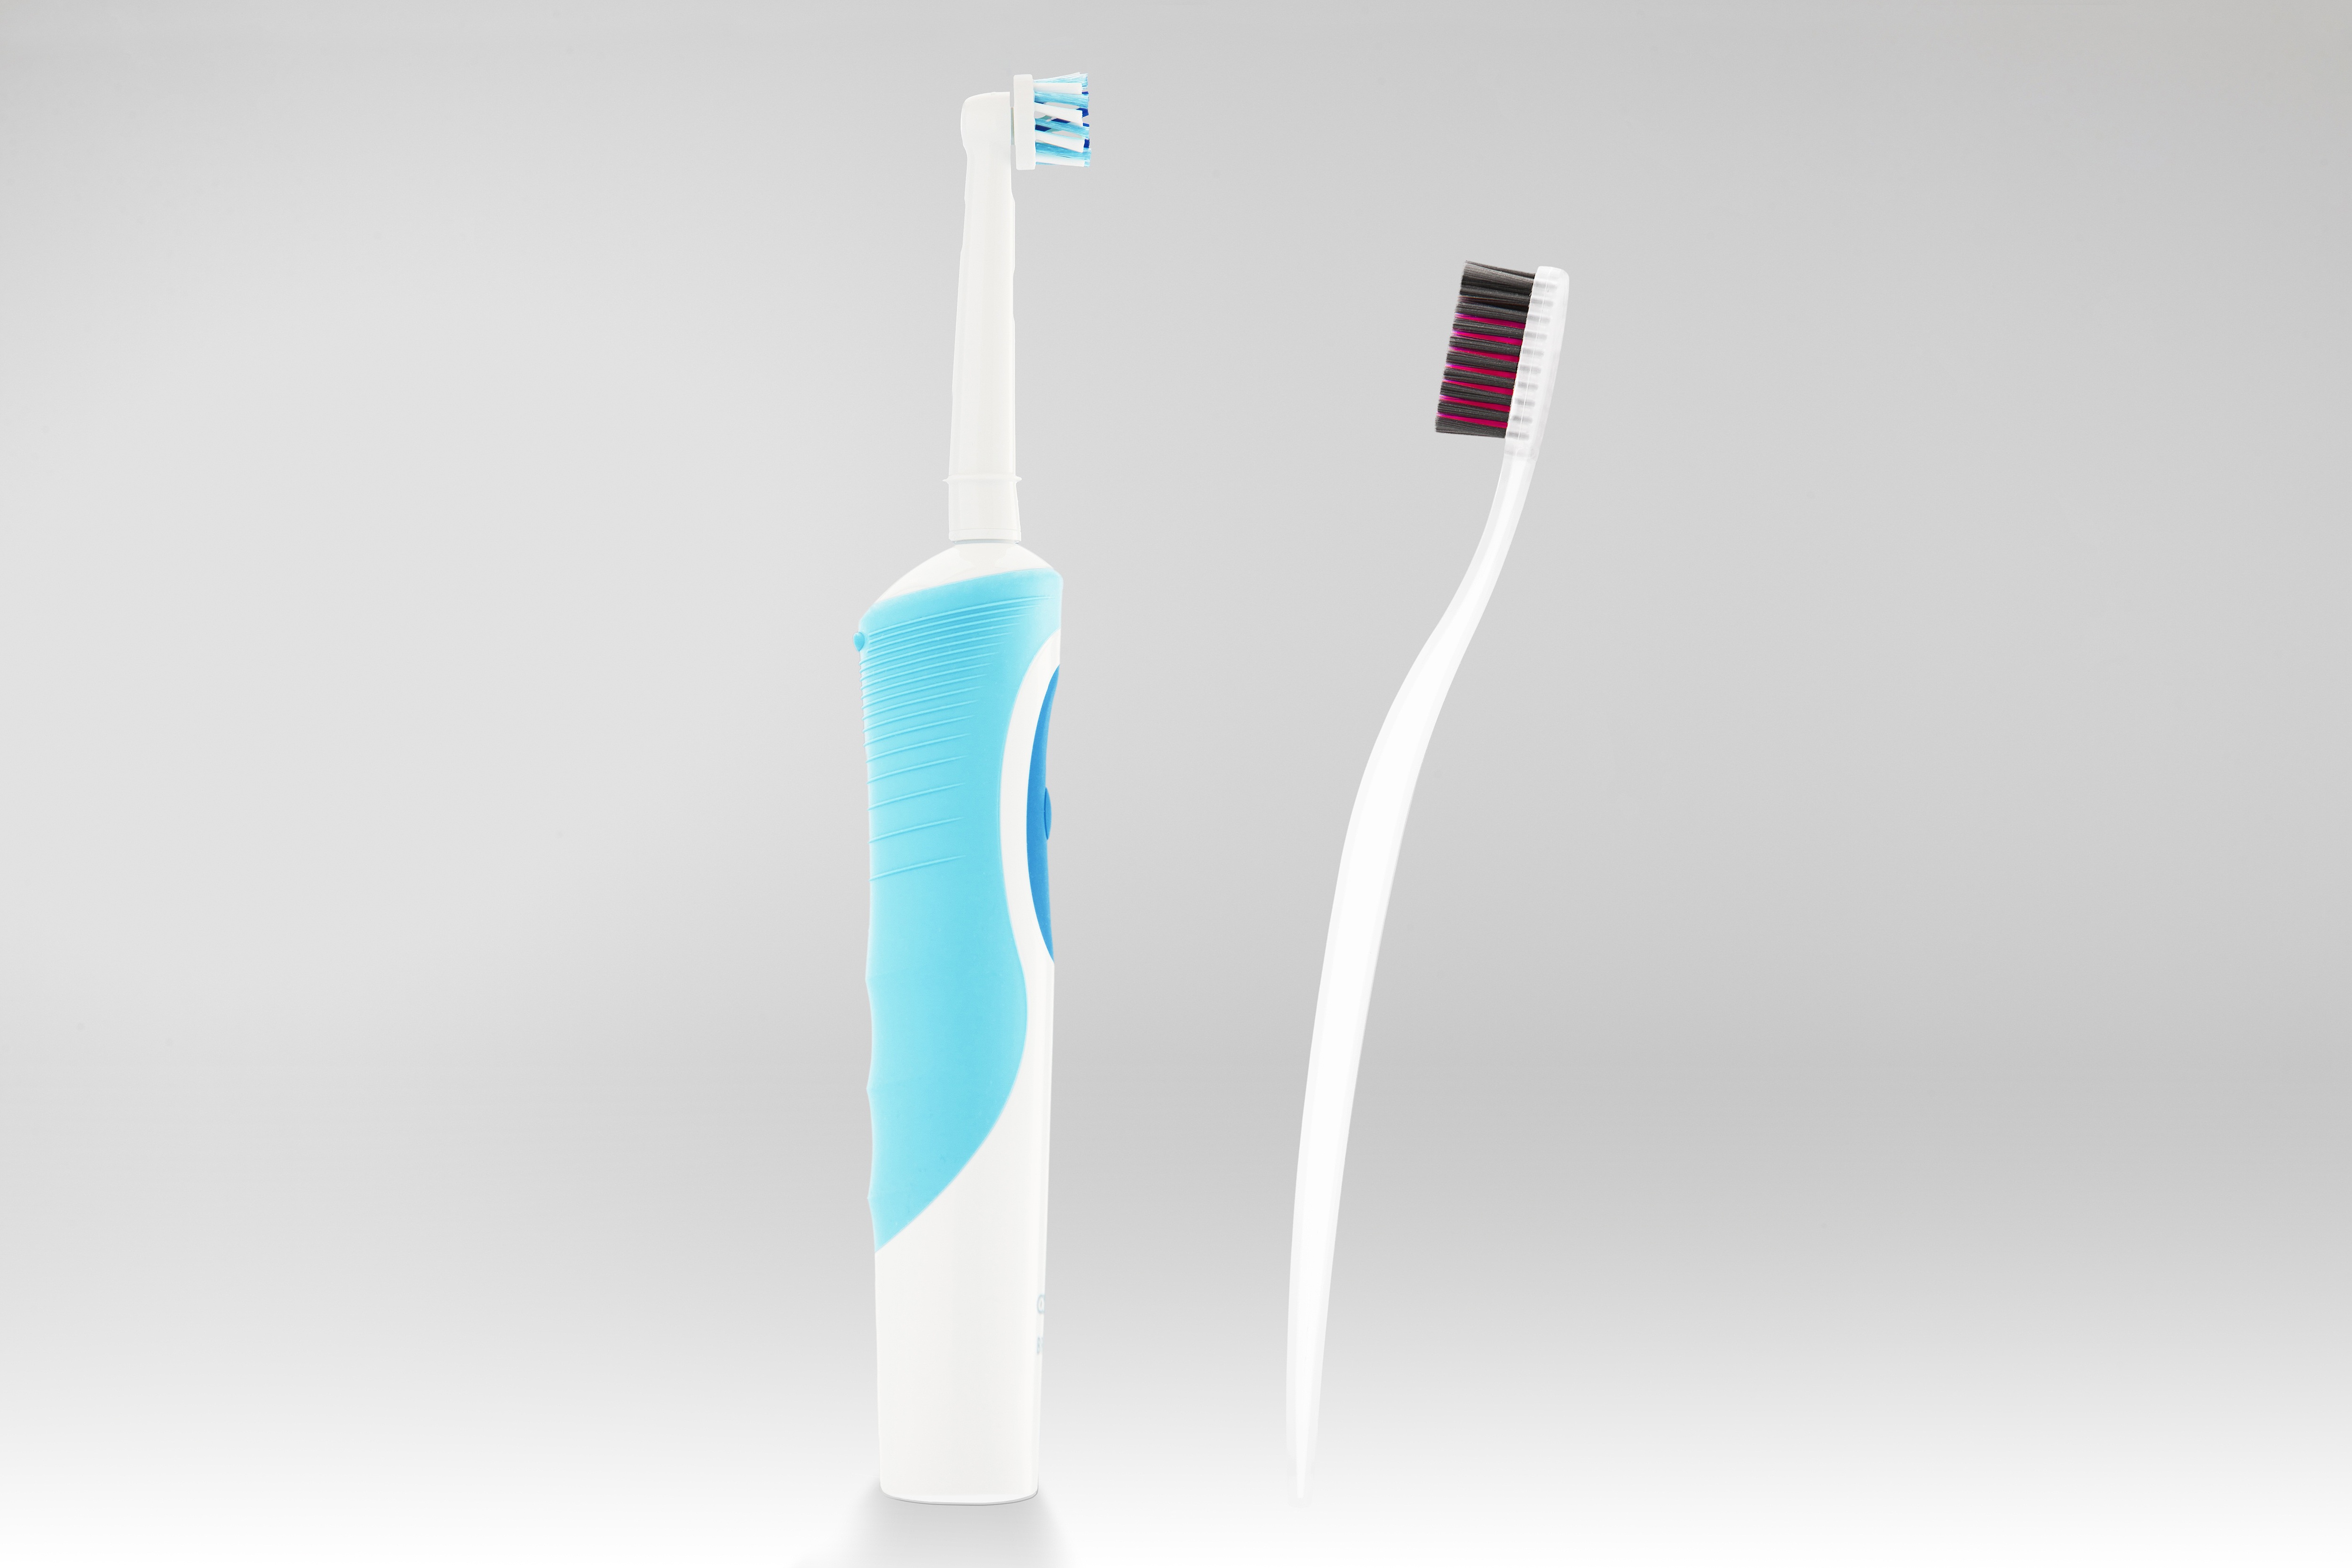
brush, tool, clean, care, product, concept, comparison, tooth, bless you, hygiene, toothbrush, body care, electrically, dental care, dental hygiene, toothbrush head, brush head, electric toothbrush, dentistry, duet, tongue brush